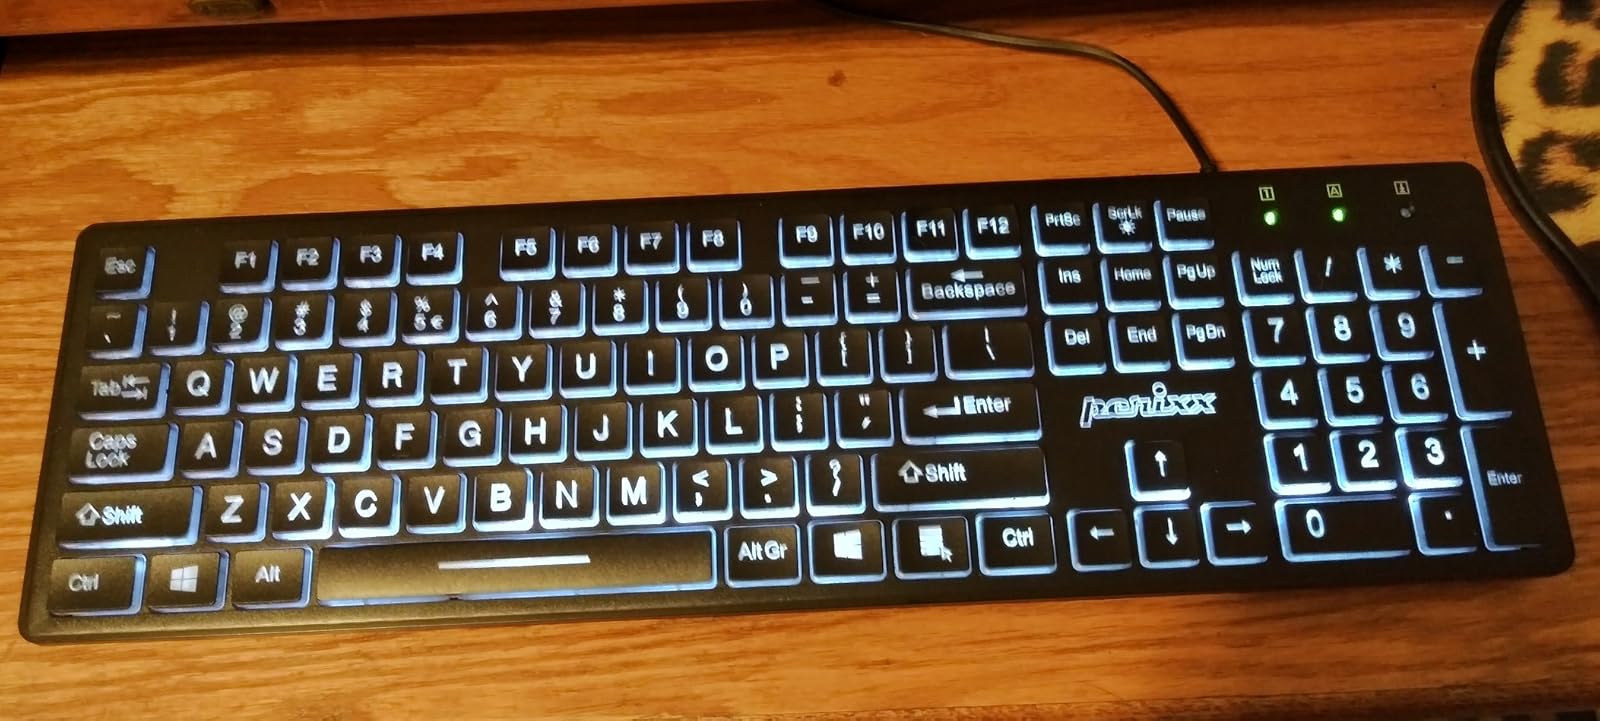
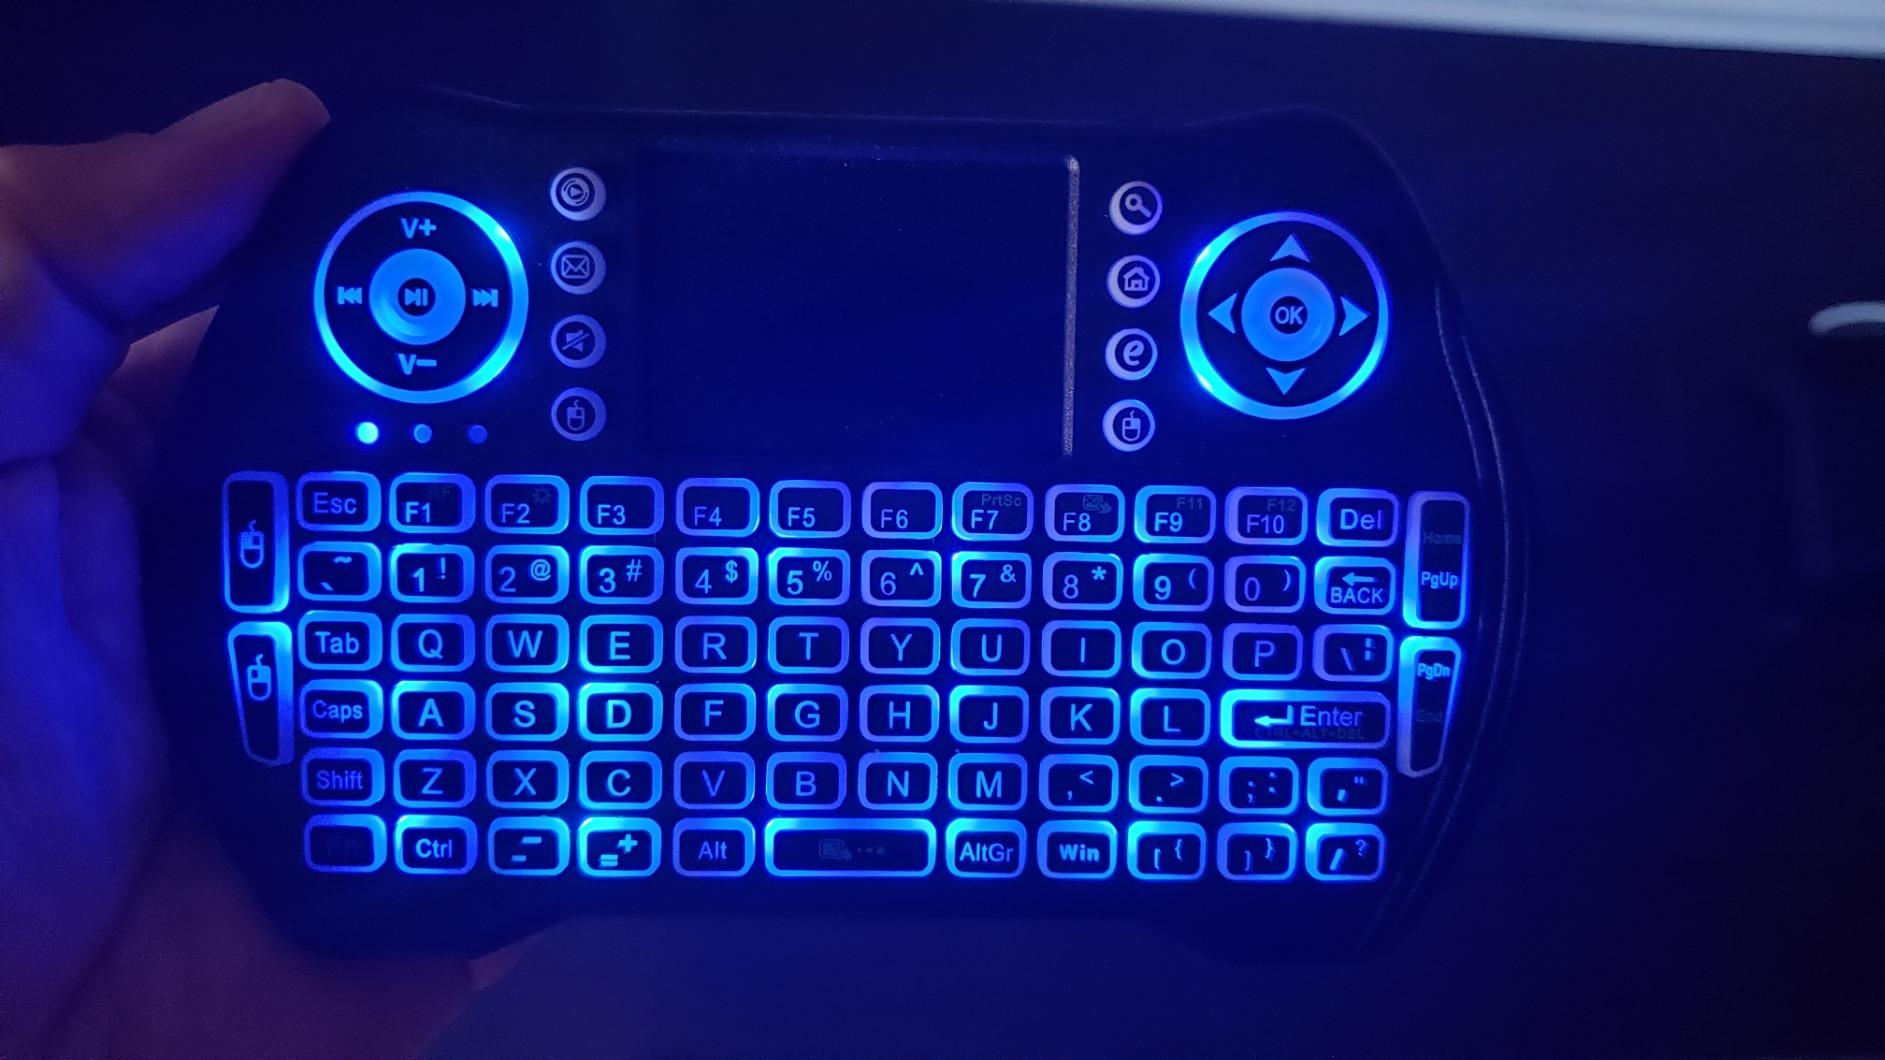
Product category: keyboard
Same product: no